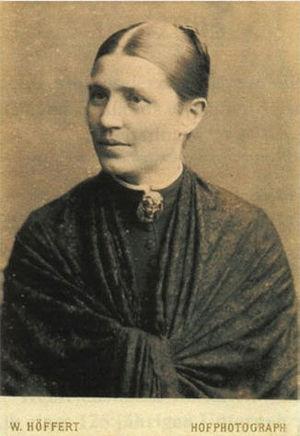
Ernst Friedrich Wilhelm Hugo Höffert, né à Stralsund le 25 octobre 1832 et mort le 8 avril 1901, est un photographe allemand, attitré à la cour royale de Prusse et qui a fondé des studios dans de nombreuses villes européennes dont Göteborg, Dresde, Leipzig, Chemnitz, Bad Ems, Nice, Hambourg, Magdebourg, Breslau, Hanovre, Berlin et Düsseldorf.